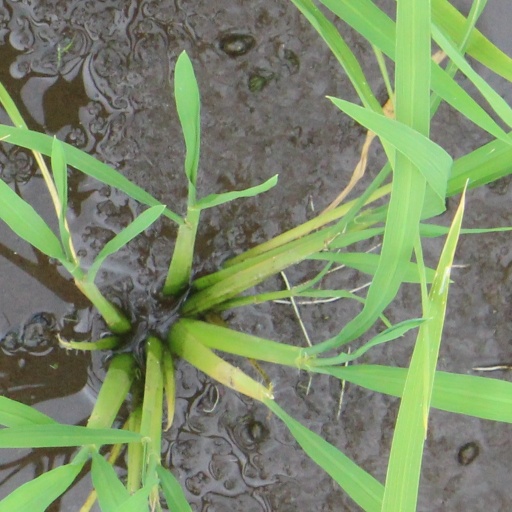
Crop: rice